Jay-Z

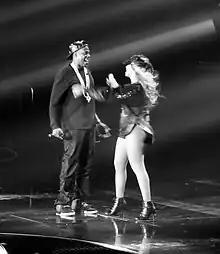
Jay-Z and his wife Beyoncé after his performance of "Tom Ford" on The Mrs. Carter Show World Tour in 2013

Jay-Z collaborated with M.I.A on her single "XXXO", which achieved a fair level of success and went on to become remixed by several producers worldwide. In May 2012, Jay-Z and former Philadelphia mayor Michael A. Nutter announced Jay-Z as the curator and the headliner for the first annual "Budweiser Made in America" festival at Fairmount Park in Philadelphia on September 1 and 2, 2012. The performance was produced by Live Nation and assembled an eclectic lineup of "rock, hip hop, R&B, Latin music and dance" musicians. Jay-Z and Rihanna were the two main headlining acts for BBC Radio 1's 2012 Hackney Weekend music festival on June 23 to 24. Jay-Z opened his set with an appearance from Rihanna, they performed "Run this Town". On September 6, "Clique" was released, a single from the album "Cruel Summer", by GOOD Music. Kanye West and Big Sean starred alongside Jay-Z on the track. Jay-Z took the subway to his sold-out show at The Barclays Center on October 6, 2012. In December 2012, Coldplay performed with Jay-Z at the Barclays Center in Brooklyn.